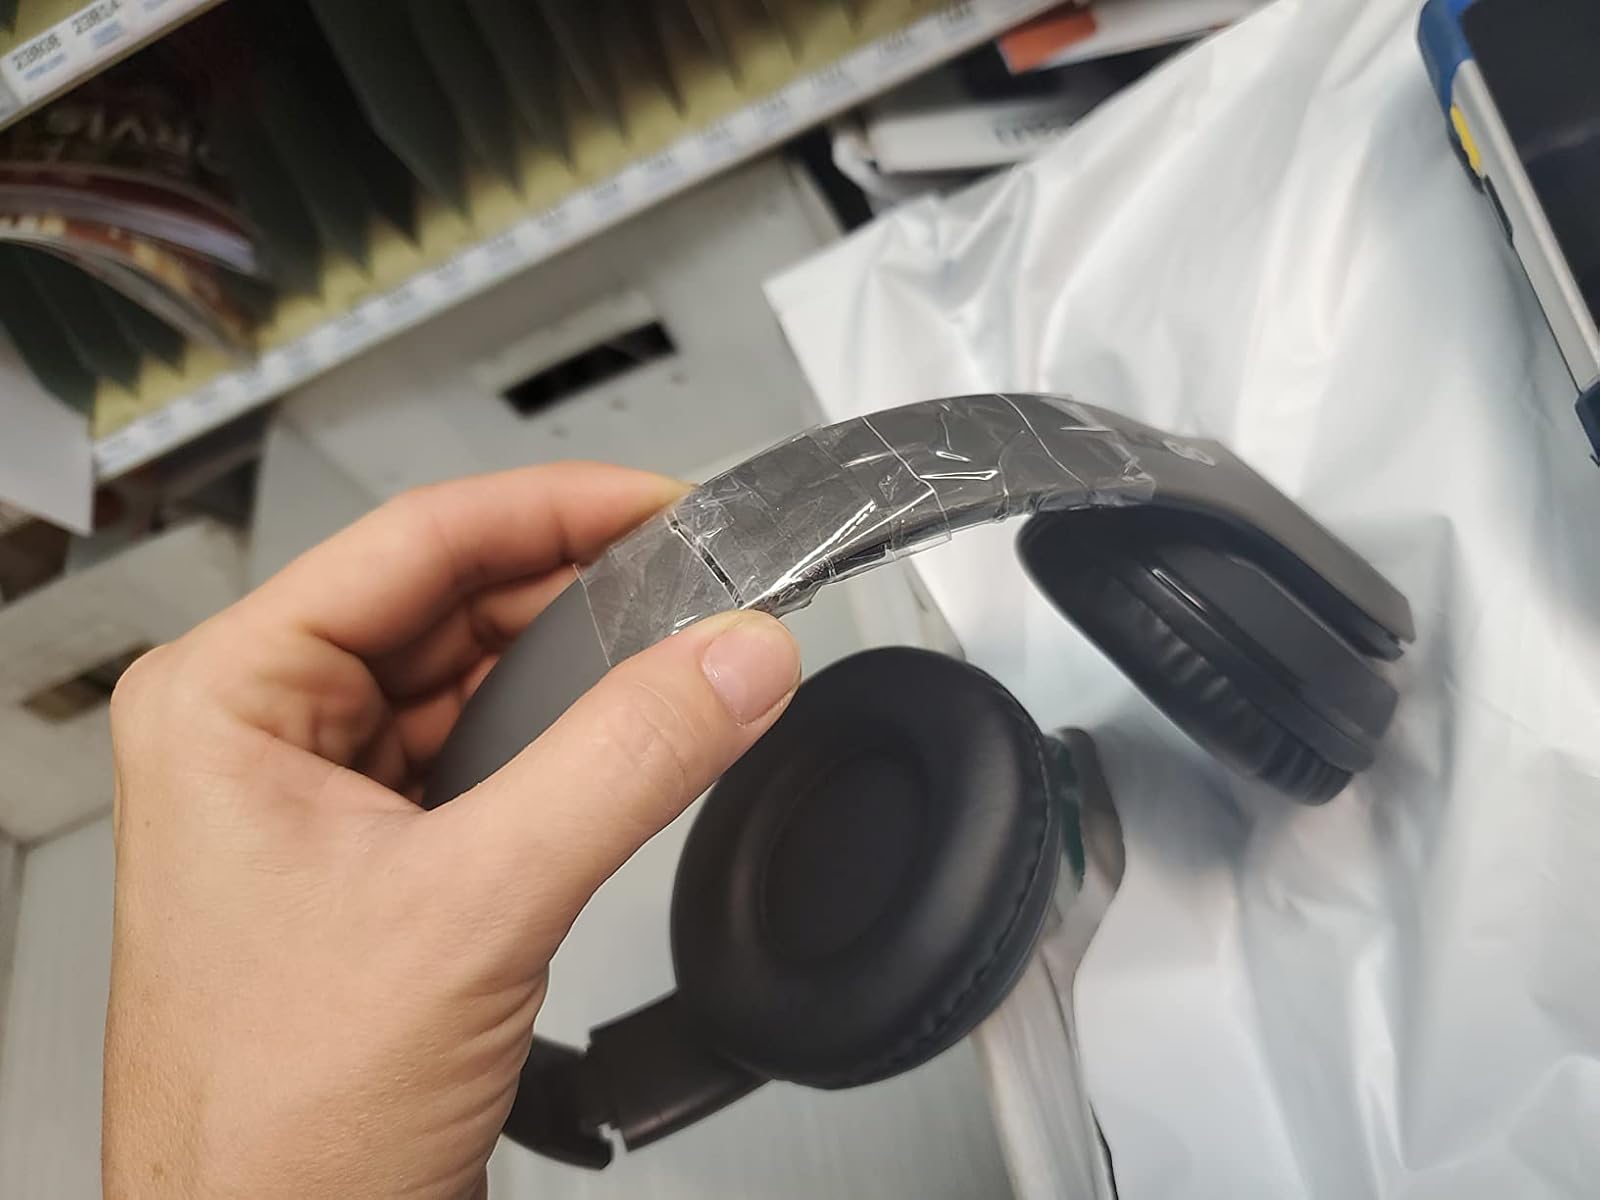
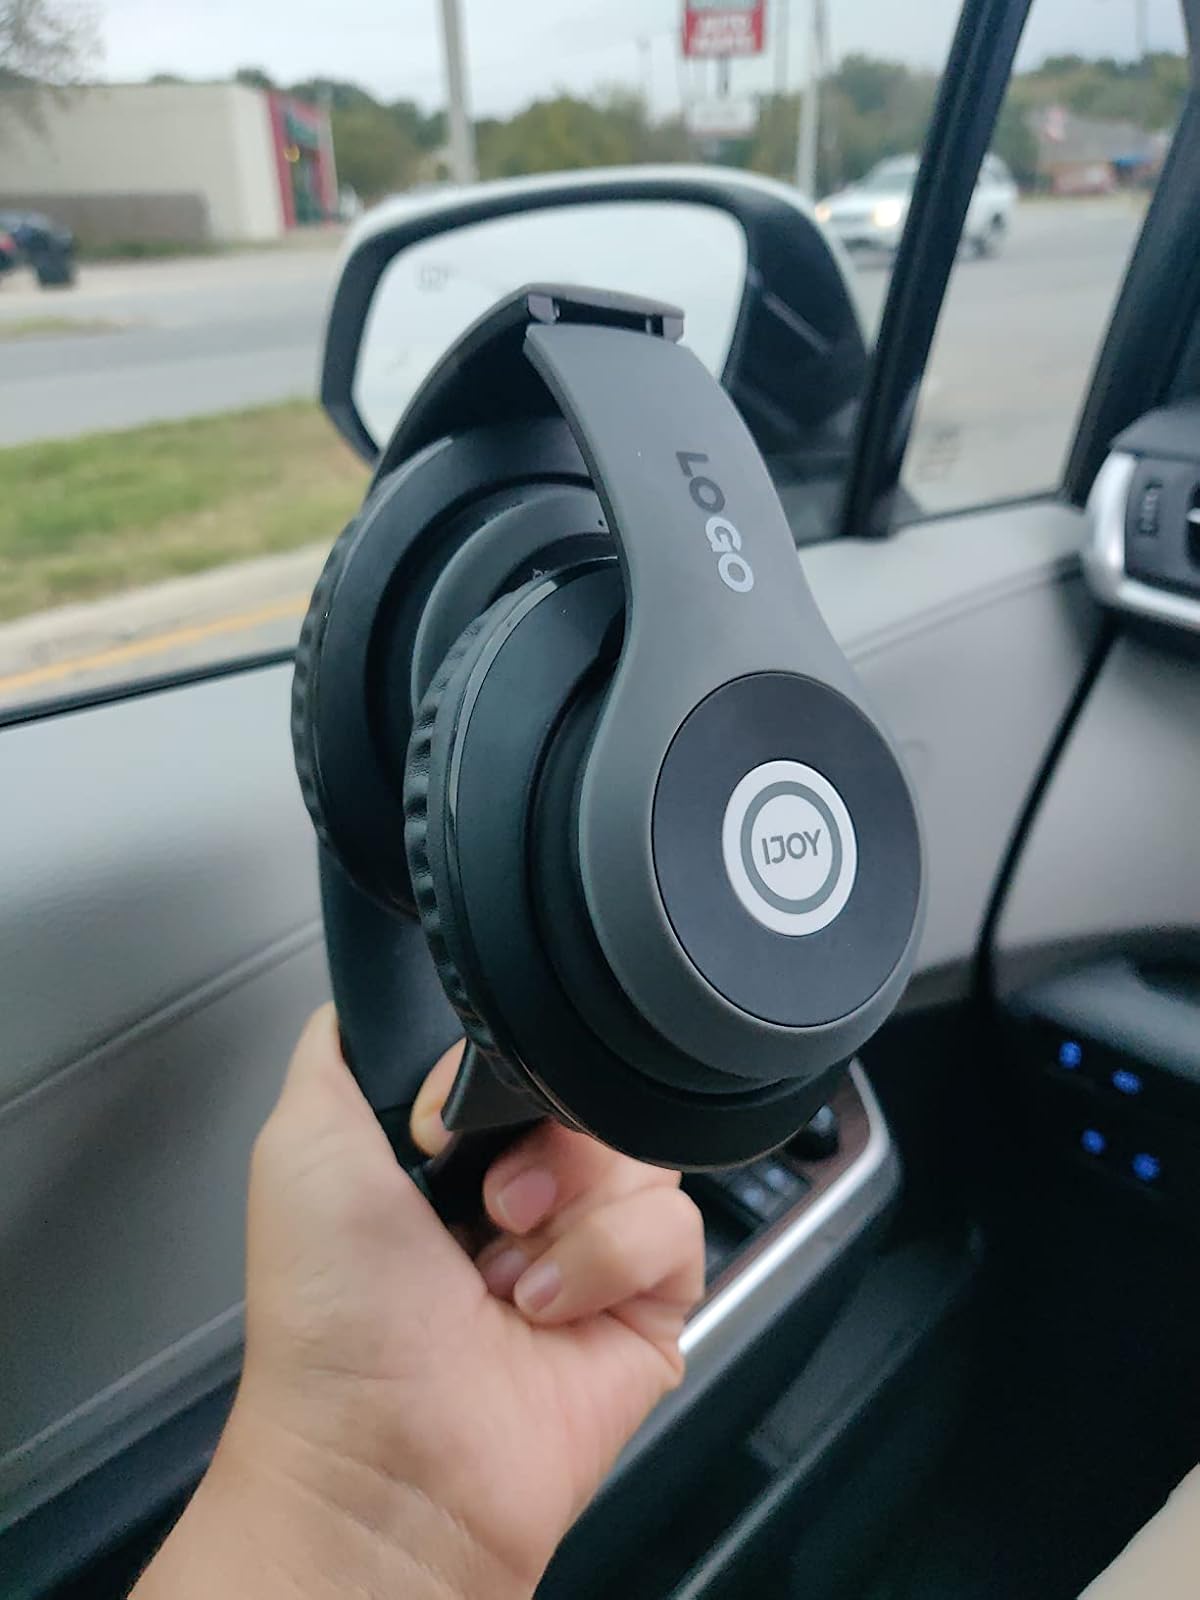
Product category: headphones
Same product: yes